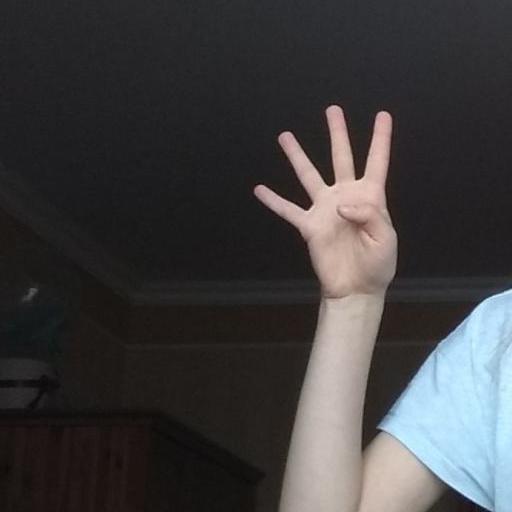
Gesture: four